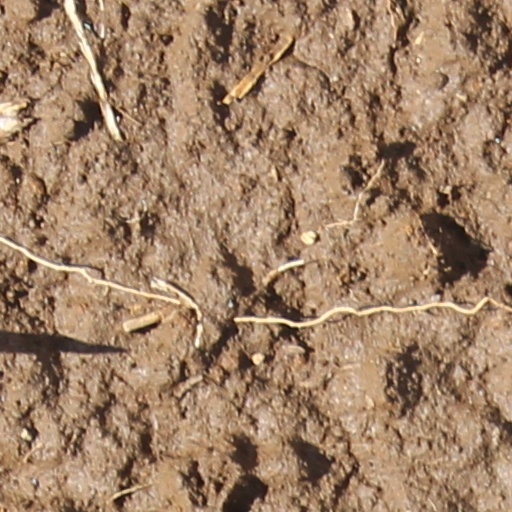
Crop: wheat